Adult Swim

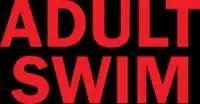
The first Adult Swim logo, used from September 2, 2001, to February 23, 2002

Adult Swim officially launched on September 2, 2001, at 10p.m. ET, with the original debut airing of the "Home Movies" episode "Director's Cut", which had been shelved before airing on its original network, UPN. According to Linda Simensky, "We had a bunch of episodes to screen for Mike Lazzo and by only the second episode, he yelled, "Buy it!" Cartoon Network bought the original five UPN episodes and ordered eight more to complete the season. The series' first season was animated in Squigglevision; later seasons were done in flash animation. The first anime broadcast on the block also aired on the night of its launch, "Cowboy Bebop". "Aqua Teen Hunger Force" debuted on the block on September 9, with the episode "Escape from Leprechaupolis". The block initially aired on Sunday nights from 10:00 pm to 1:00 am ET, with a repeat of the same block on Thursday nights.